1st Dorsetshire Artillery Volunteers

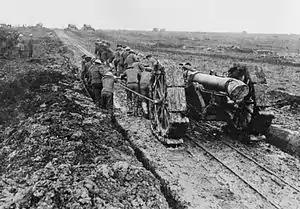
6-inch howitzer being moved through mud on the Western Front.

Second Army HQ took over the faltering offensive in September, and the battery came under its control. The Battles of the Menin Road, Polygon Wood and Broodseinde were highly successful because of the weight of artillery brought to bear on German positions. But as the offensive continued British batteries were clearly observable from the Passchendaele Ridge and were subjected to counter-battery (CB) fire, while their own guns sank into the mud and became difficult to aim and fire.